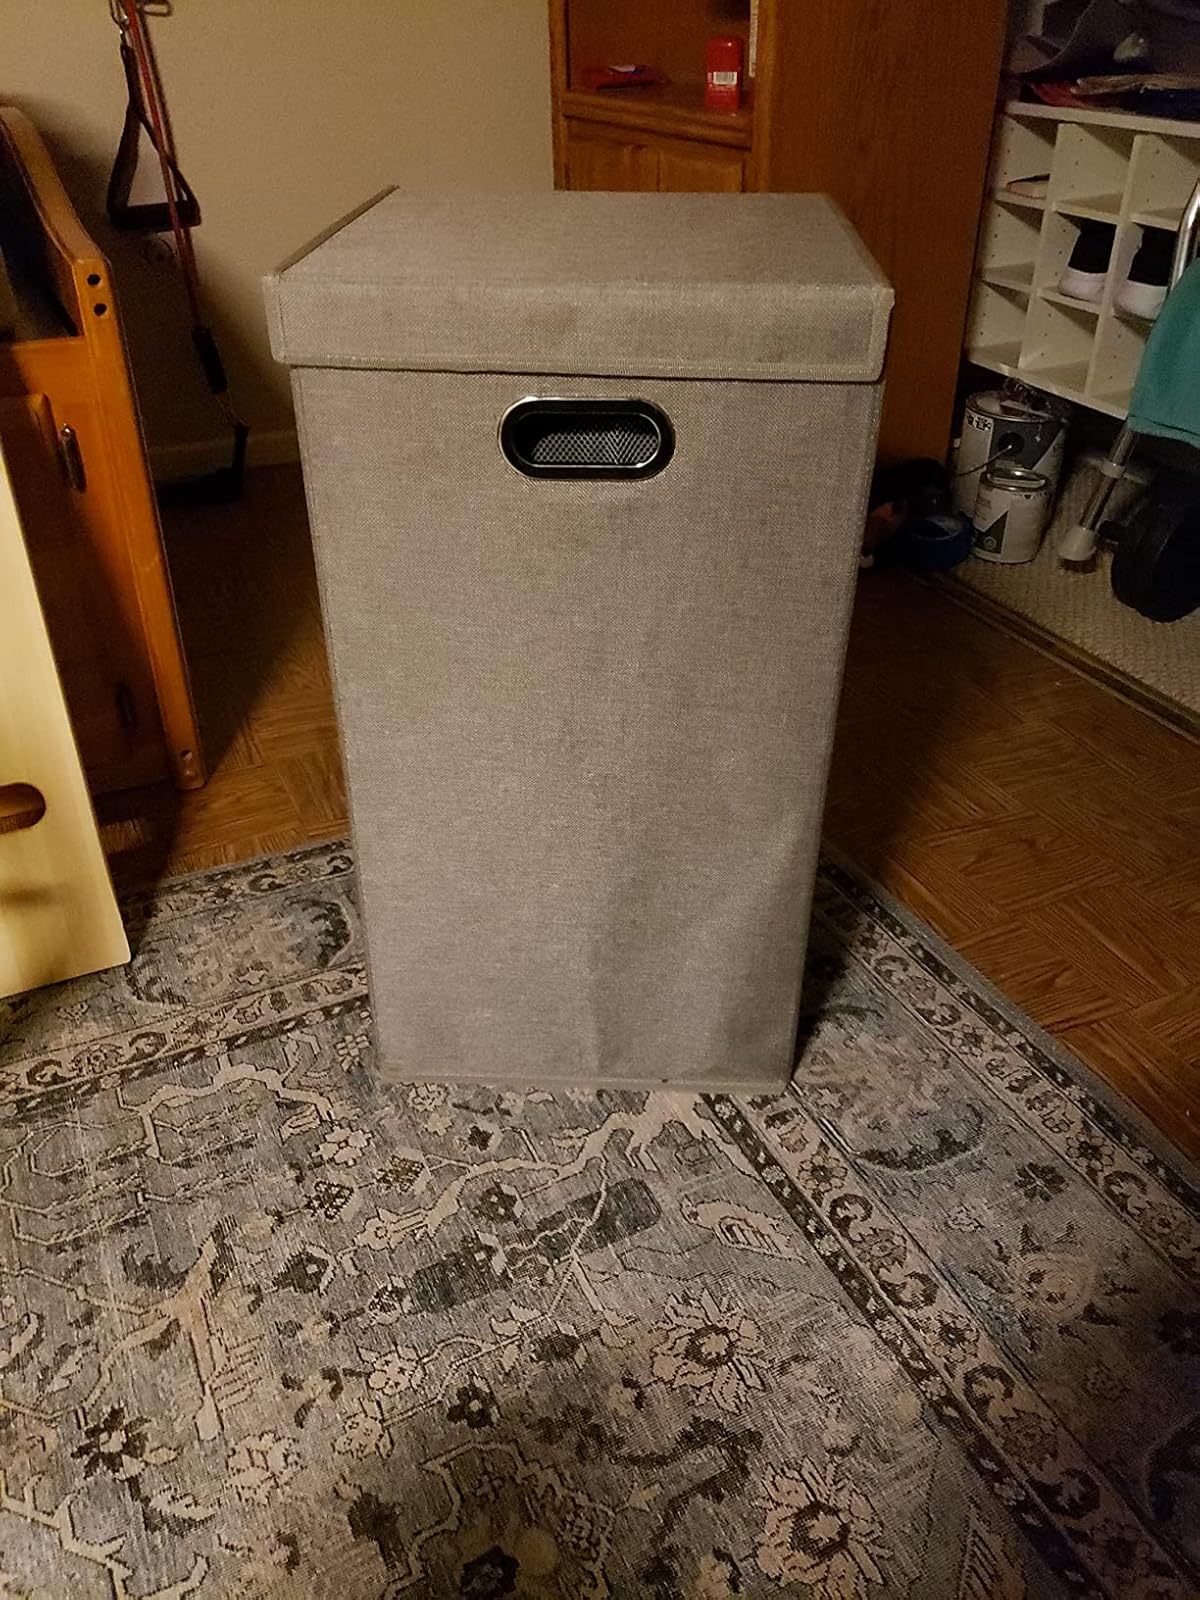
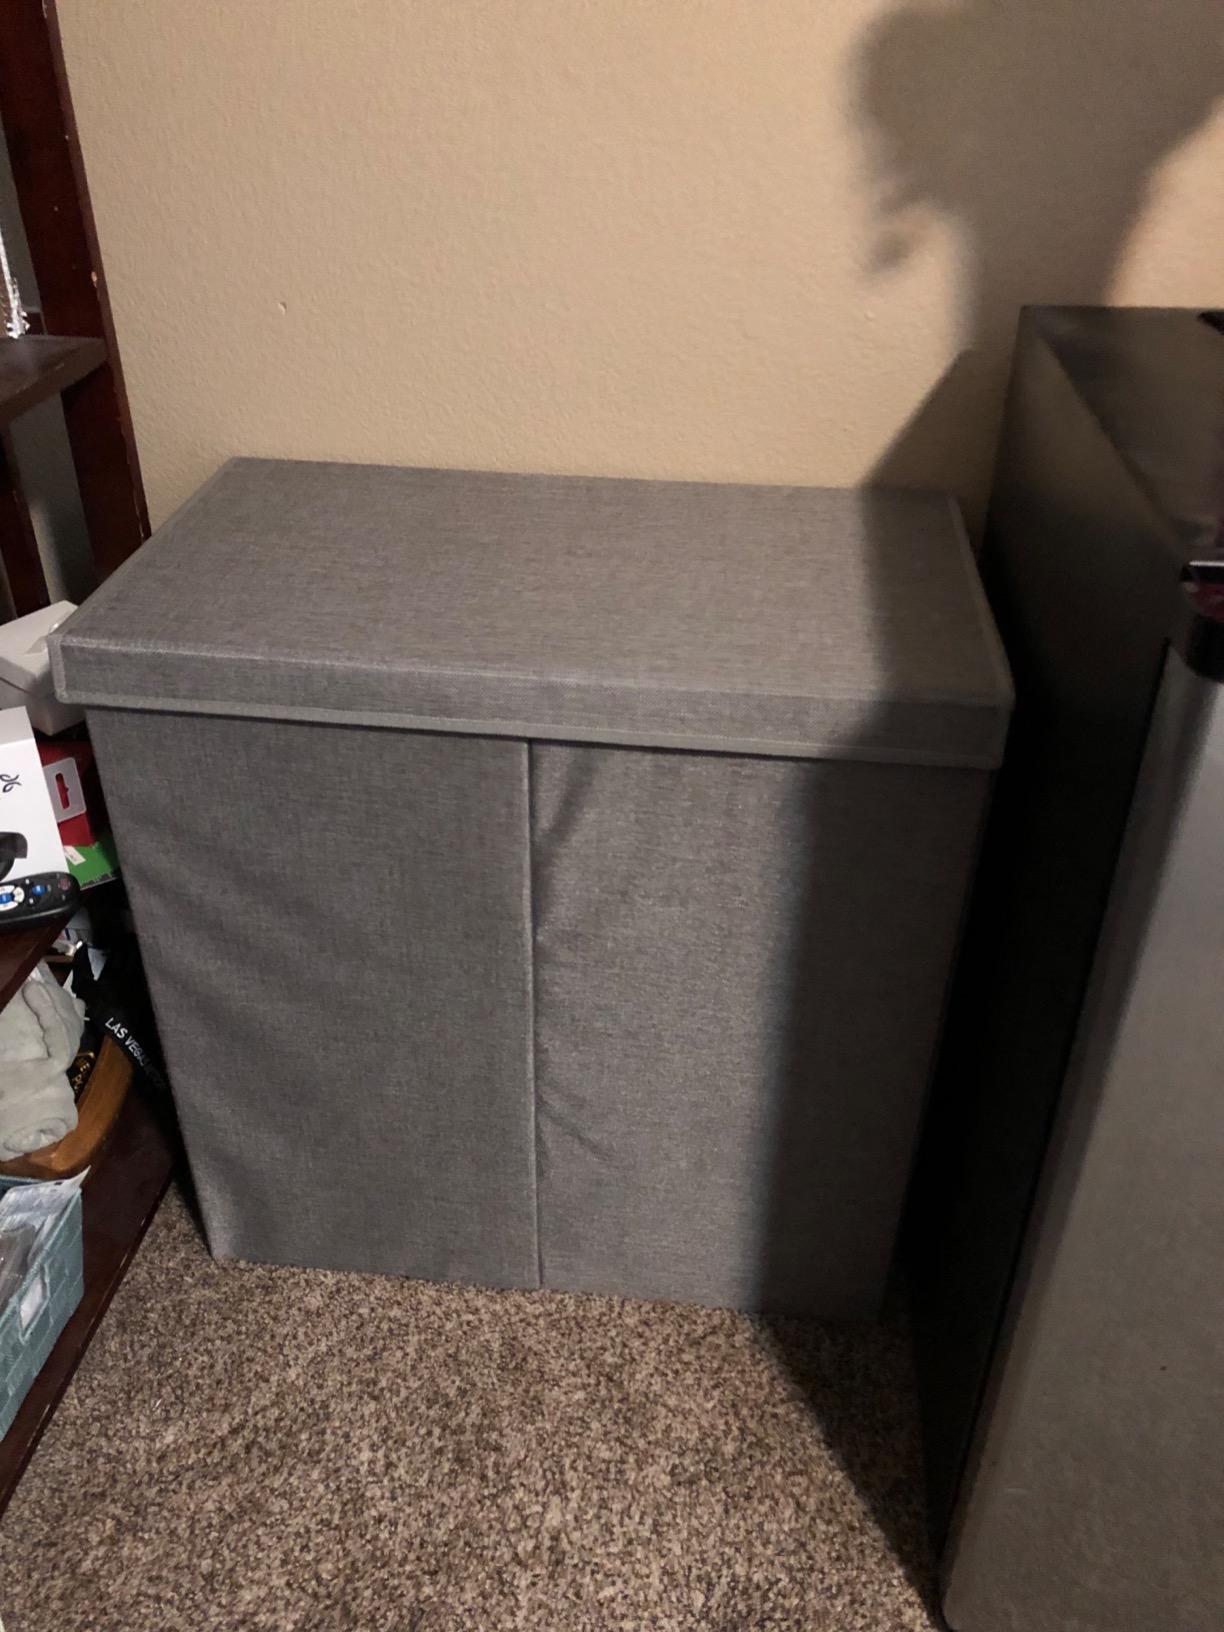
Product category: items_hamper
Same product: no